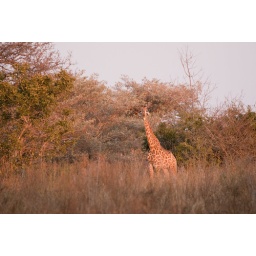
taken very near to our tree house